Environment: real
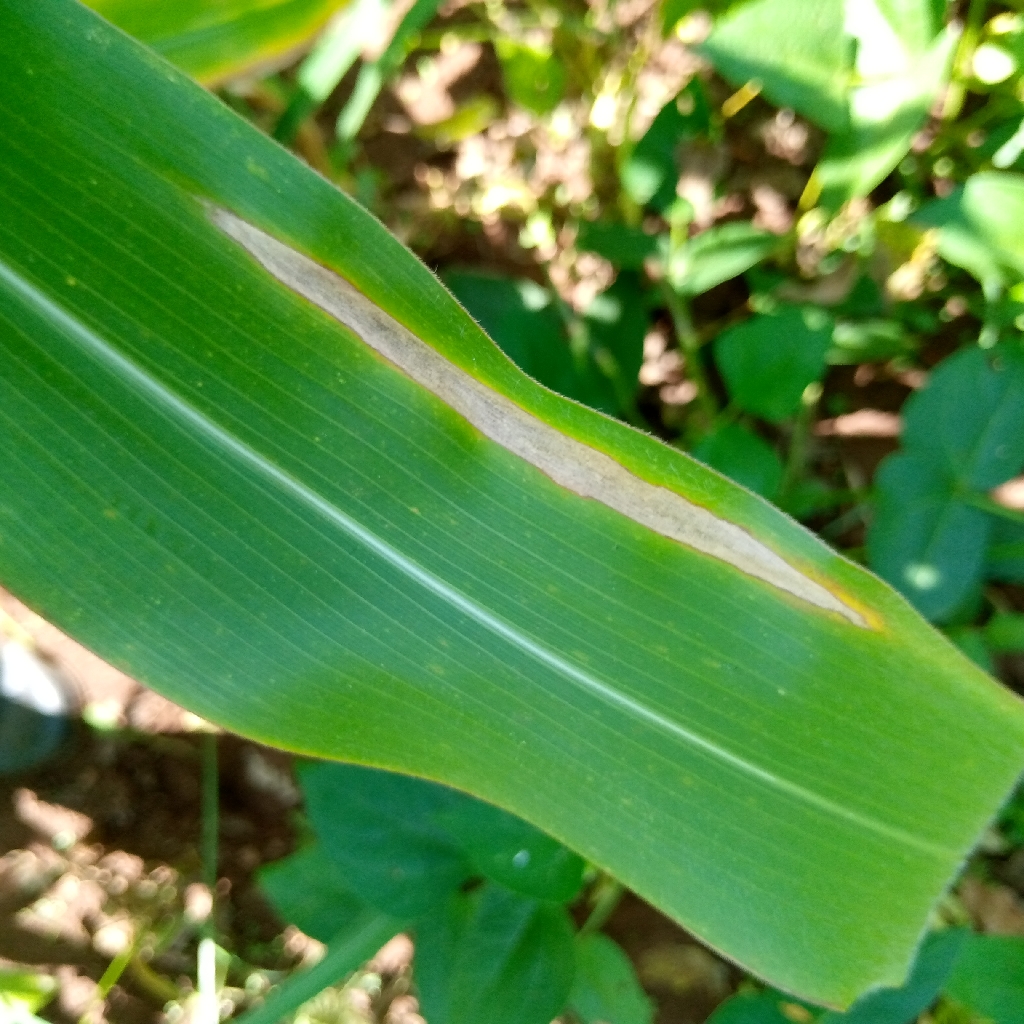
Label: northern_corn_leaf_blight